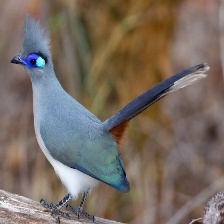
Species: CRESTED COUA
Scientific name: COUA CRISTATA